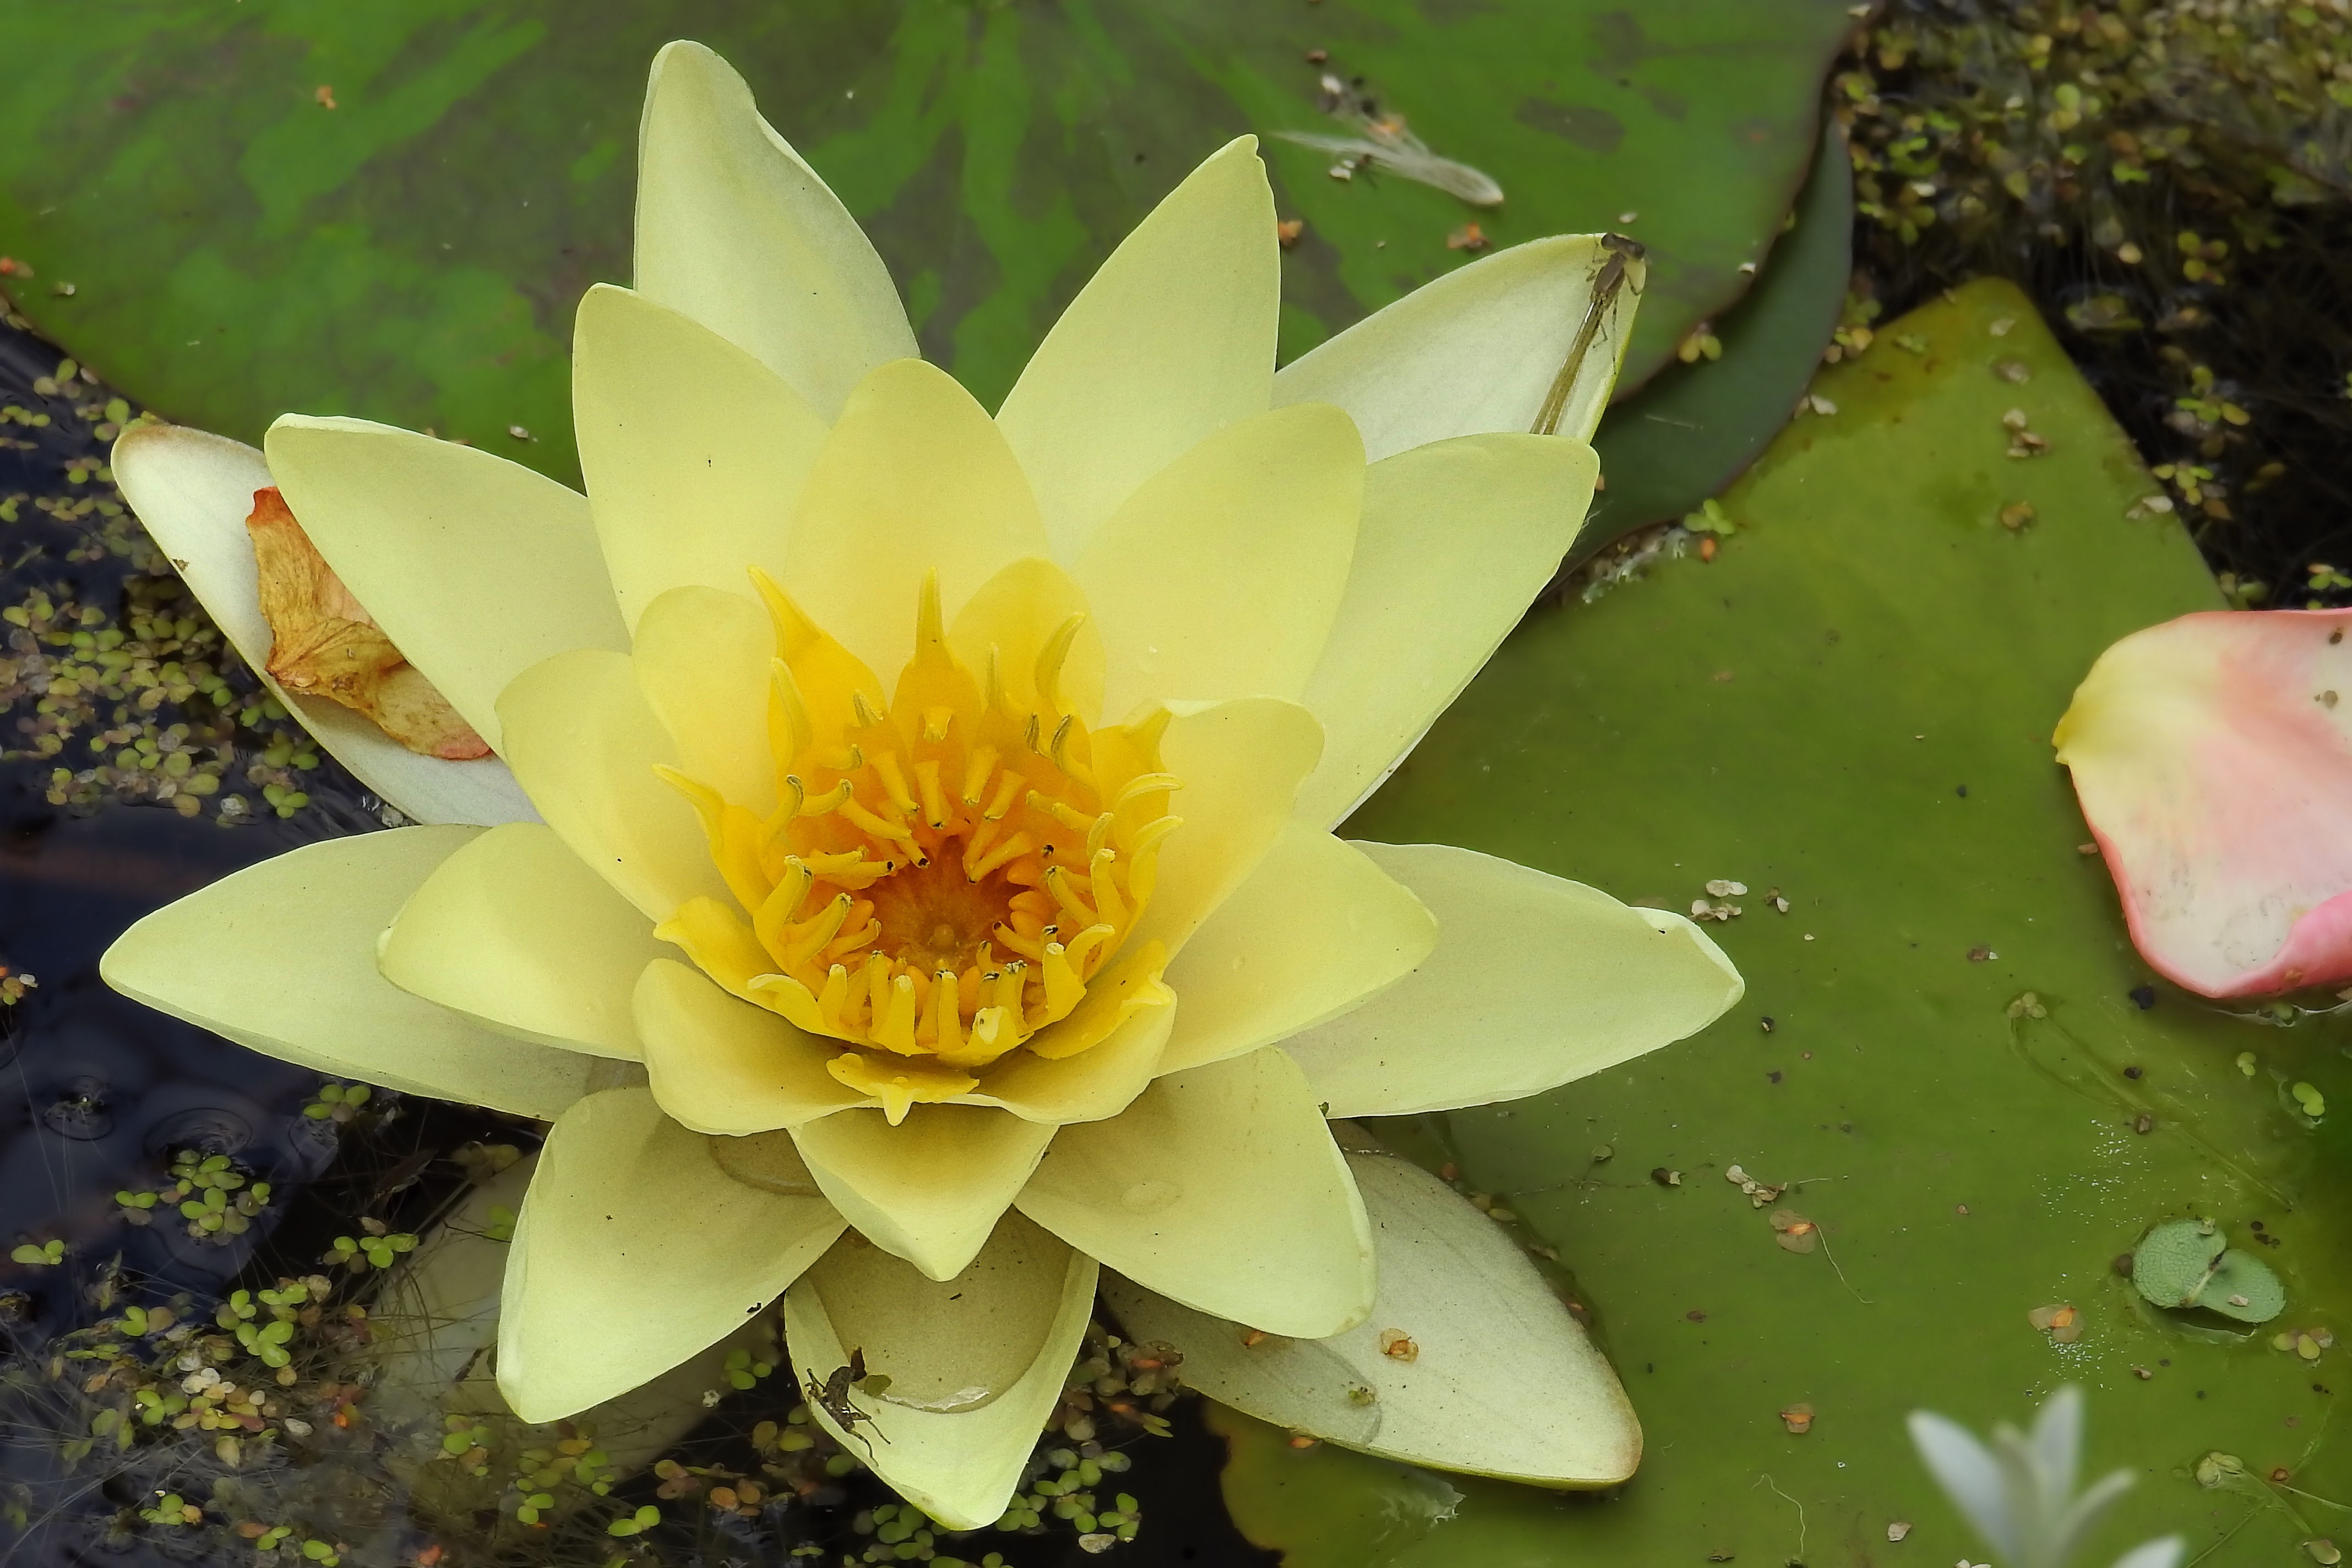
blossom, plant, flower, petal, bloom, pond, botany, yellow, sacred lotus, aquatic plant, flora, water lily, lotus, lily, macro photography, nuphar lutea, garden pond, flowering plant, yellow water lily, land plant, lotus family, hedgehog cactus